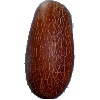
Label: Cucumber Ripe 1